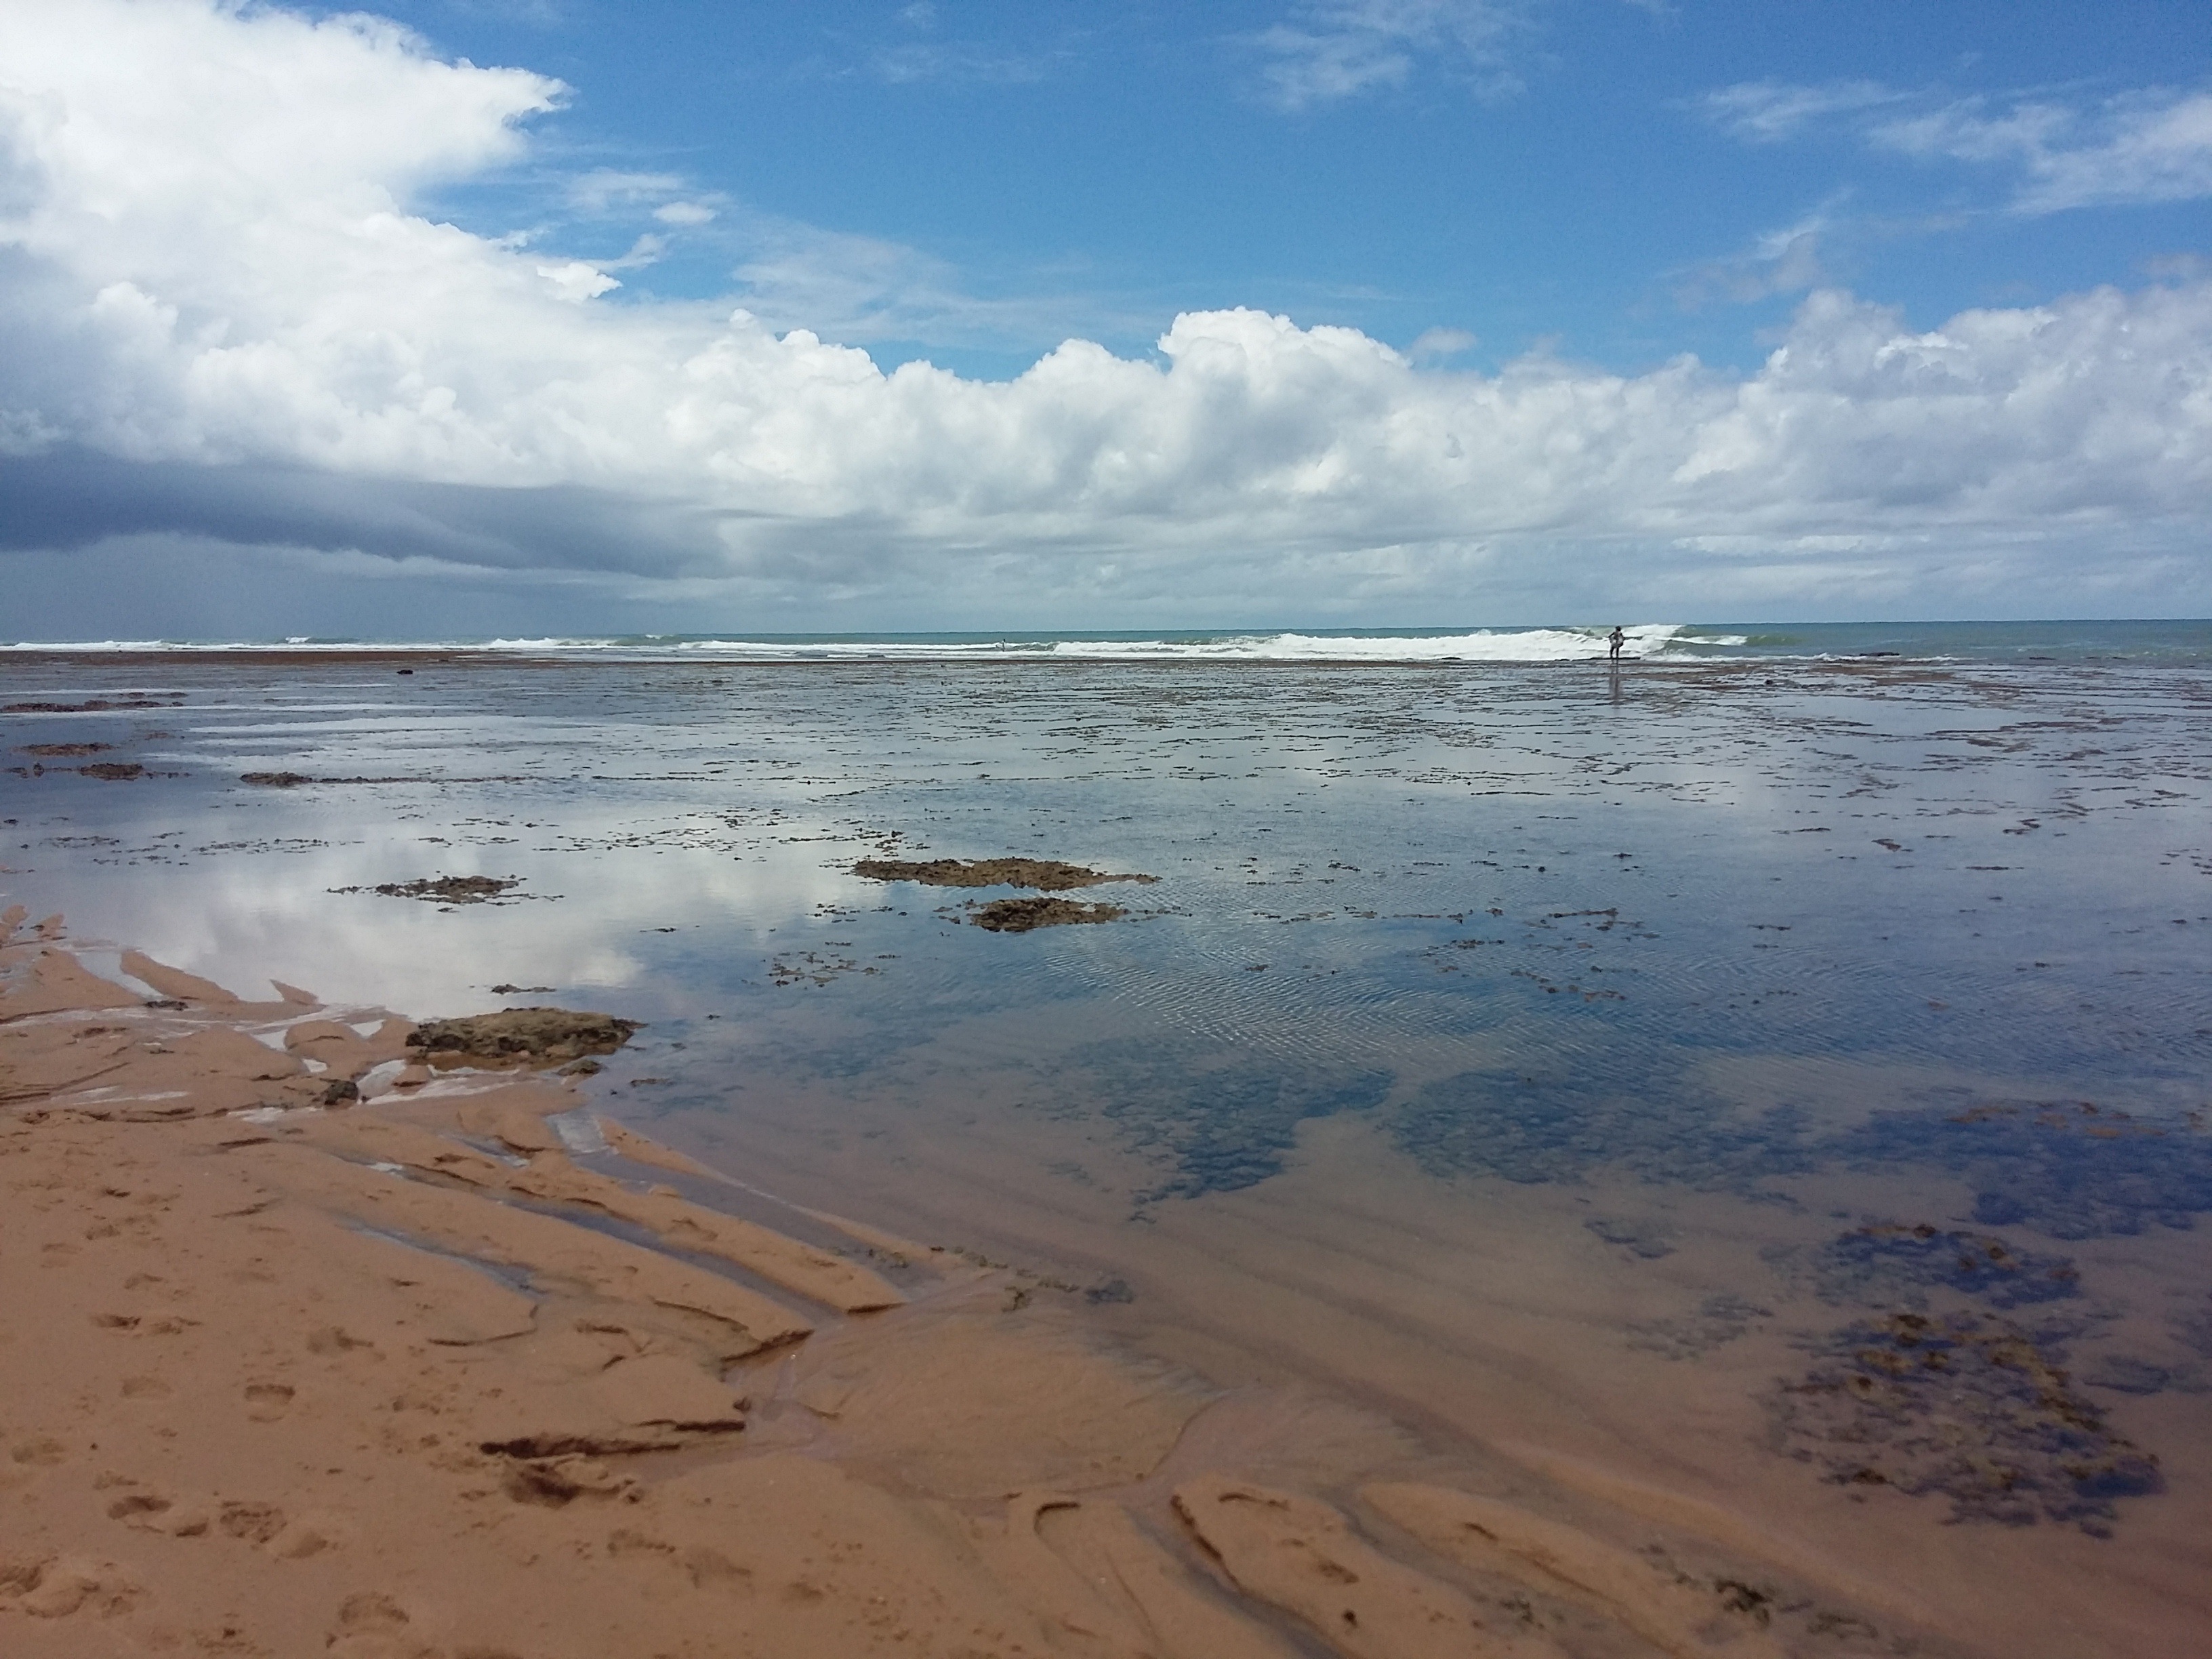
habitat, sky, shore, sea, body of water, natural environment, horizon, cloud, beach, coast, ocean, water, sand, mudflat, wind wave, reflection, wave, landscape, bay, material